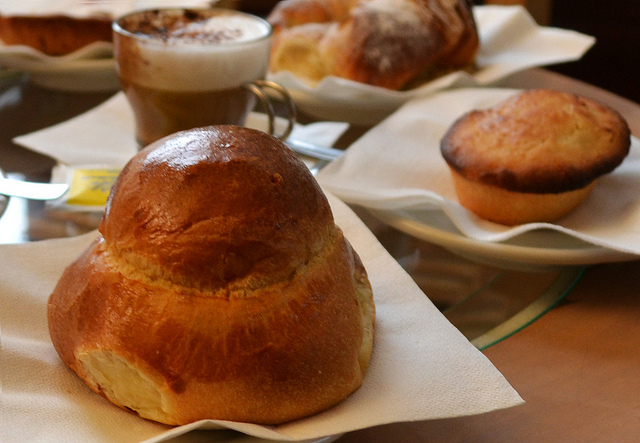
user: Given an image and a question. Answer the question in a short answer. Question: What is the name of the type of bread shown at the front? Short Answer:
assistant: roll